Rashidun army

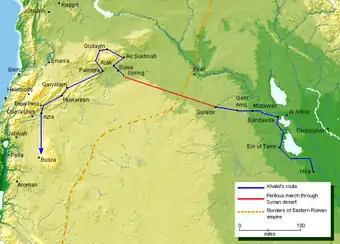
A map showing one of a series of possible itineraries of Khalid's march to Syria from Iraq

Around 634, after the clash at the Battle of Firaz against intercepting Byzantine forces, caliph Abu Bakr immediately instructed Khalid to reinforce the contingents of Abu Ubaydah, Amr ibn al-As, and Yazid ibn Abi Sufyan which started to invade Syria. Khalid immediately started his nearly impossible journey with his elite forces after leaving Muthanna ibn Haritha as his deputy in Iraq and instructed his soldiers to make each camel drink as much as possible before they started the six-day nonstop march without resupply. In the end, Khalid managed to reach Suwa spring and immediately defeated the Byzantine garrison in Arak, Syria, who were surprised by Khalid's force's sudden emergence from the desert.